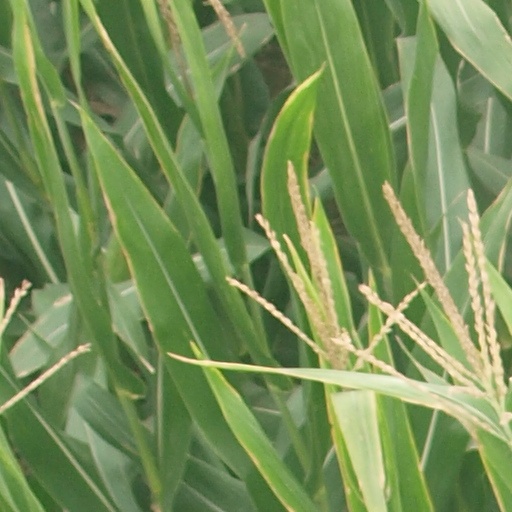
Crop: maize; corn